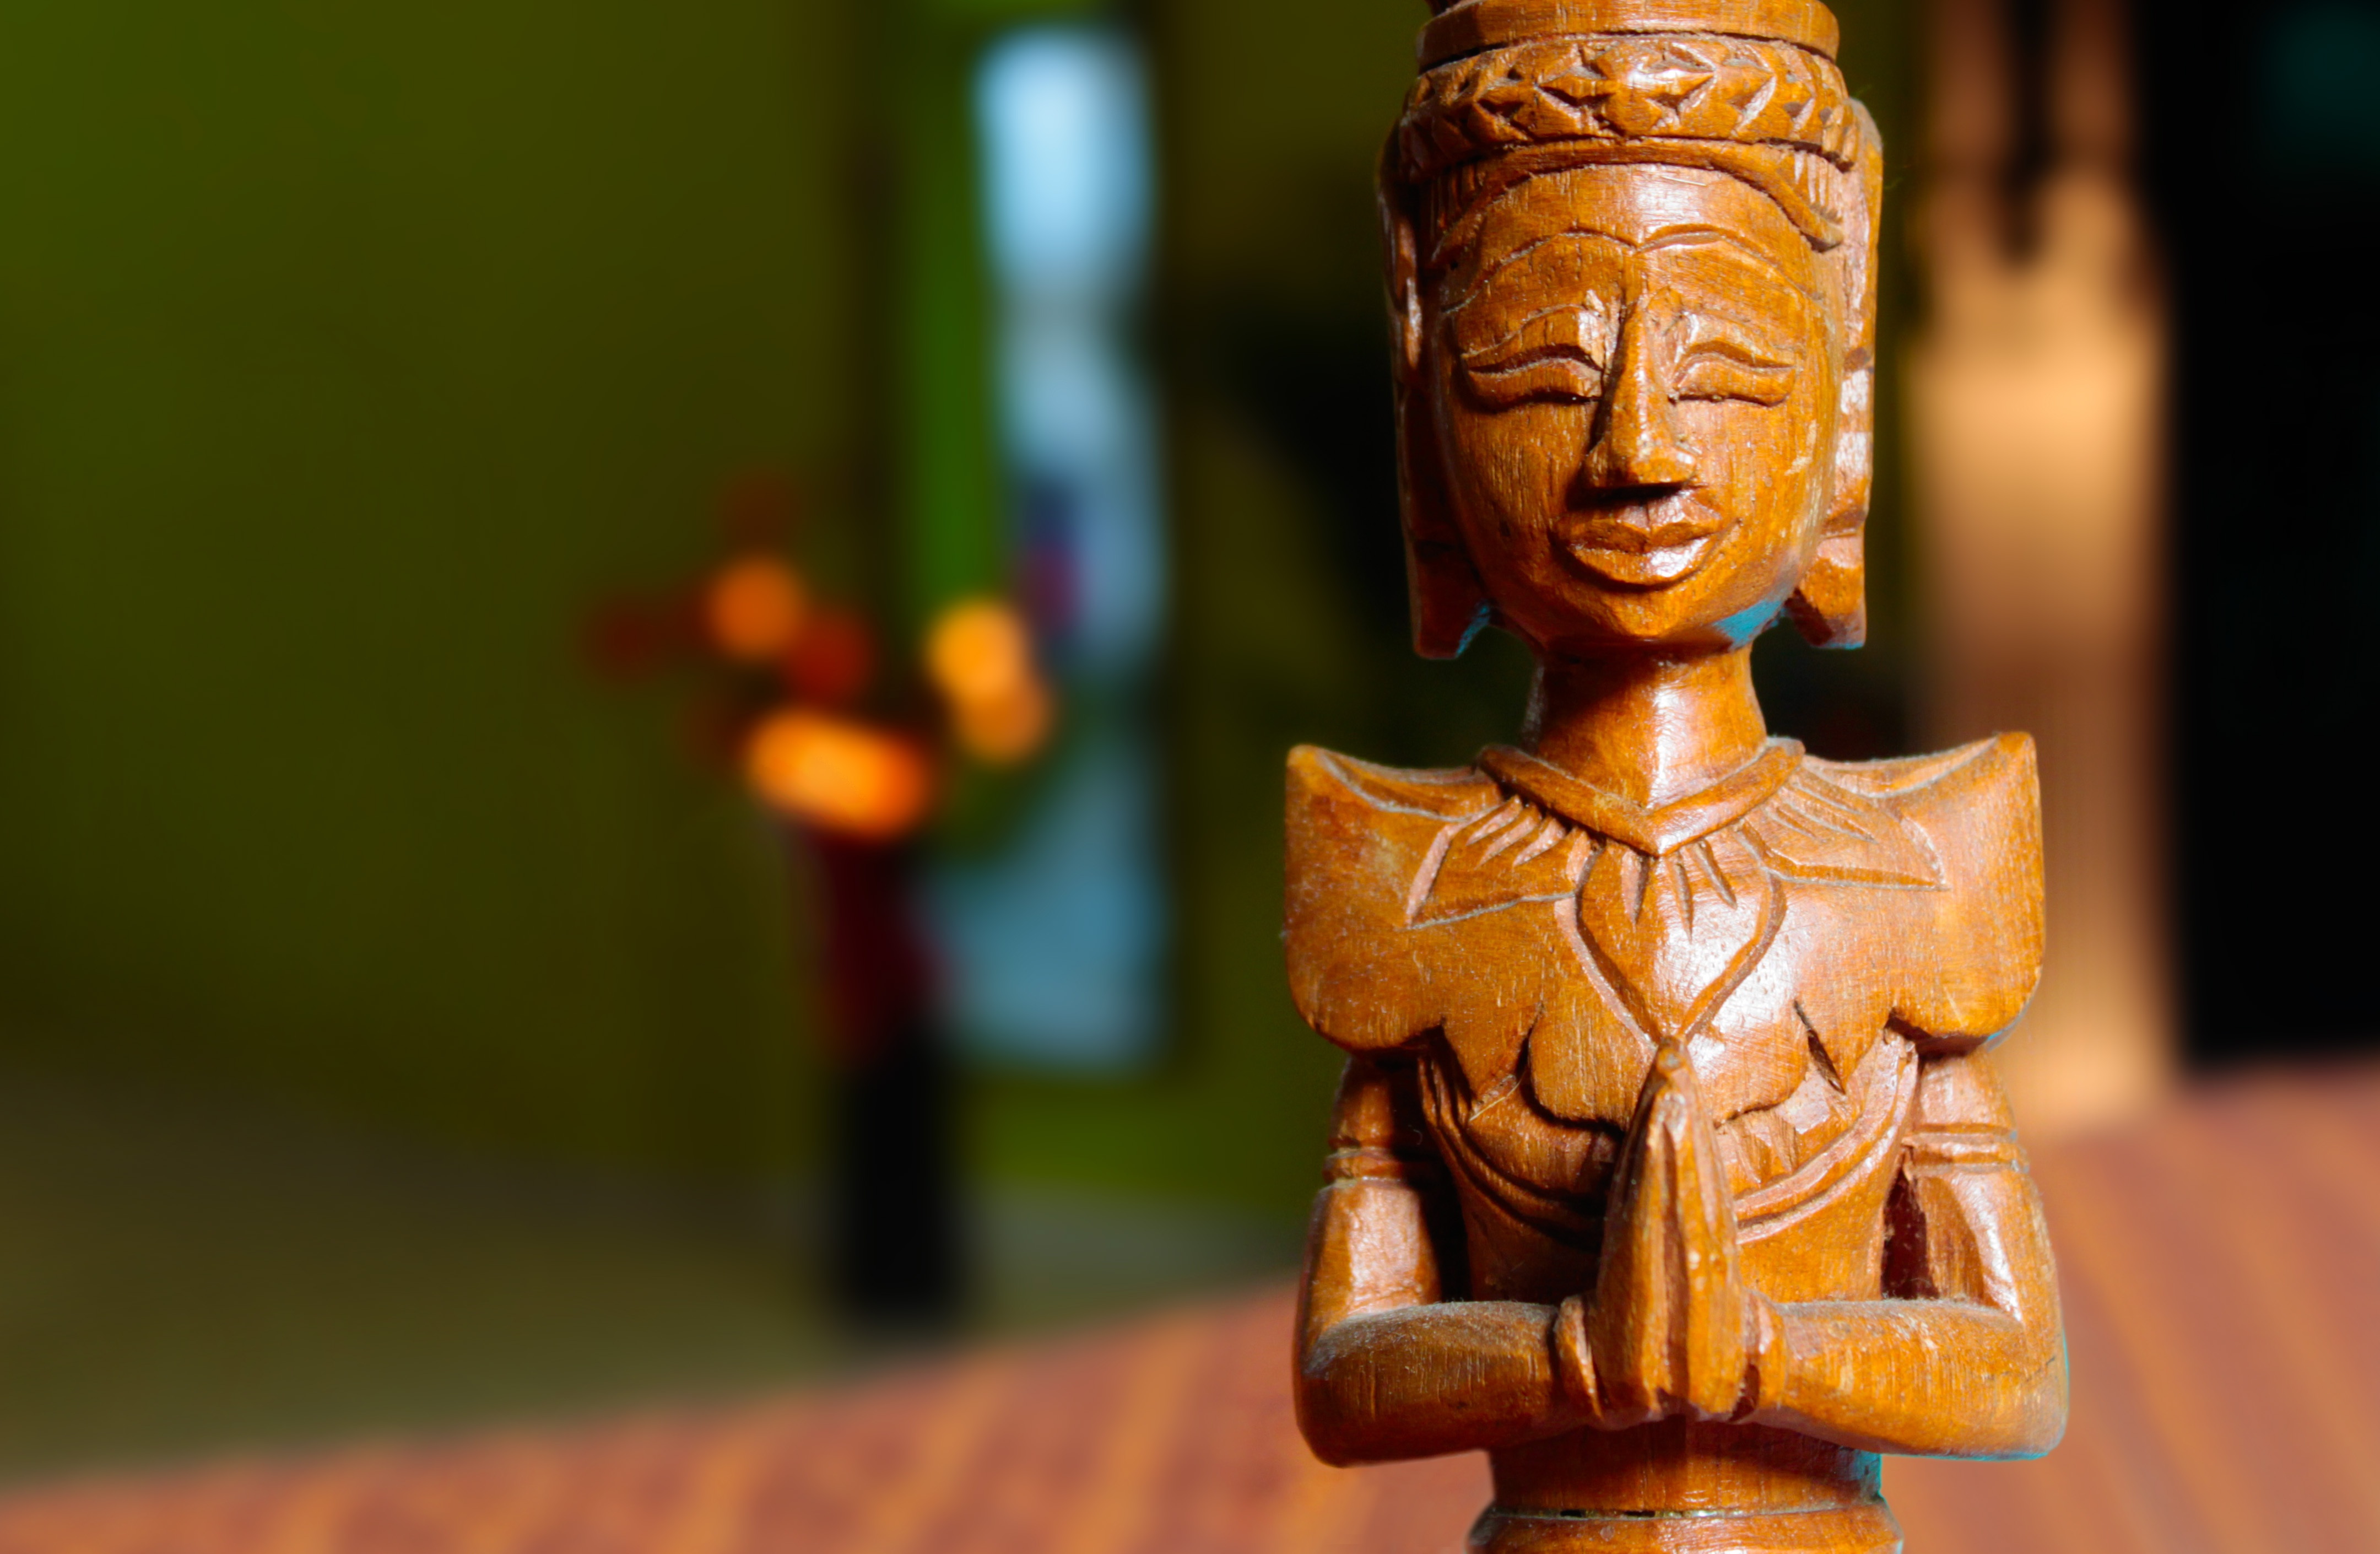
monument, statue, buddhism, sculpture, art, relaxation, meditation, temple, buddha, deity, carving, impression, wellness, shiva, gautama buddha, ancient history